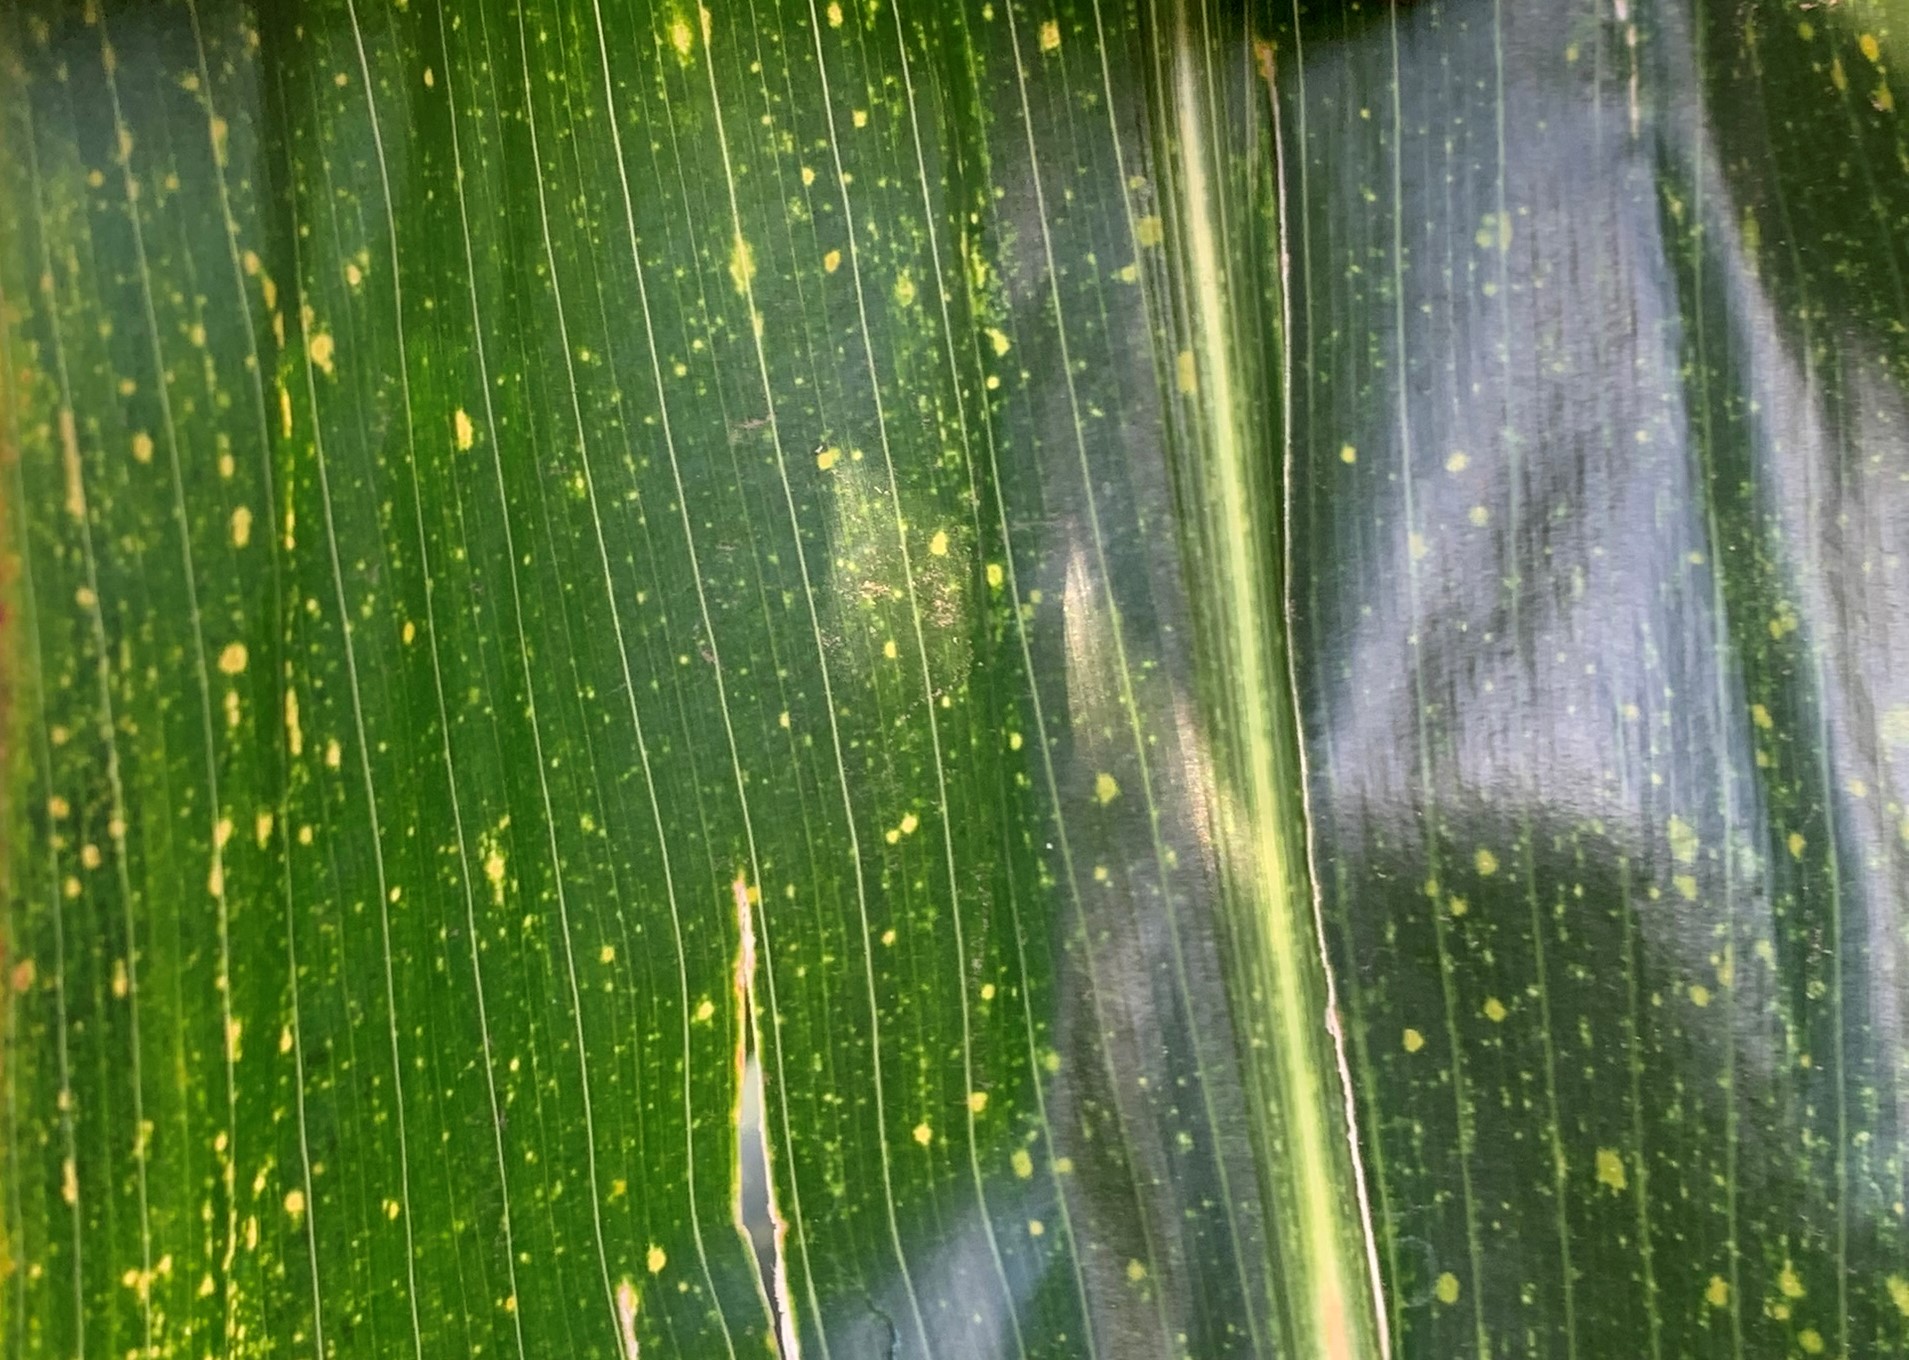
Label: MLN